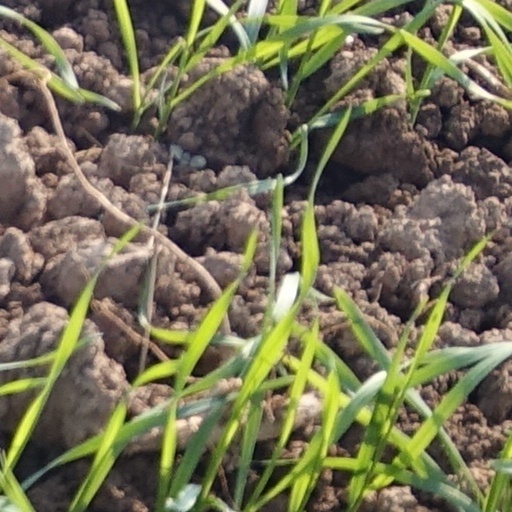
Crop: wheat